Cofield Mundi

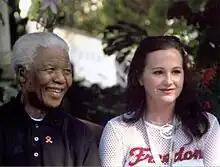
Ambassador for the Nelson Mandela 46664 foundation

Cofield has co-written with notable artists and writers, like Russell Dickerson, whose single Yours debuted at No. 1 on Billboard's Heat Seeker chart, Cary Barlowe, Adam Zelkind, Jeff Cohen, Matthew Puckett and Wayne Carson, who wrote the all-time classic “Always on my Mind” recorded and performed by numerous stars including Elvis Presley, Wille Nelson, Dolly Parton, Johnny Cash and Pet Shop Boys. Cofield has recorded in some of the most renowned studios worldwide, including Abbey Road Studios in London.